Padmapriya Janakiraman

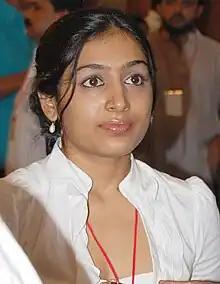
Padmapriya in 2008

Padmapriya Janakiraman, better known mononymously as Padmapriya, is an Indian actress who mainly appears in Malayalam films. Padmapriya made her acting debut in the Telugu film "Seenu Vasanthi Lakshmi" in 2004.